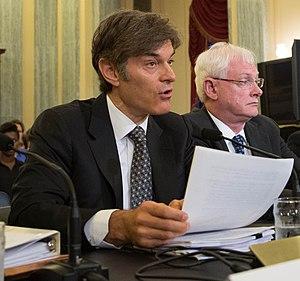
Mehmet Cengiz Öz, communément appelé Dʳ Oz, né le 11 juin 1960 à Cleveland, est une vedette de la télévision américaine, chirurgien, professeur, auteur et promoteur de traitements pseudoscientifiques.